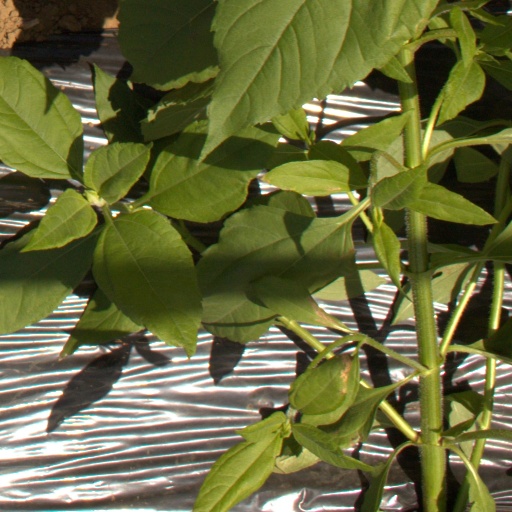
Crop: Jerusalem artichoke